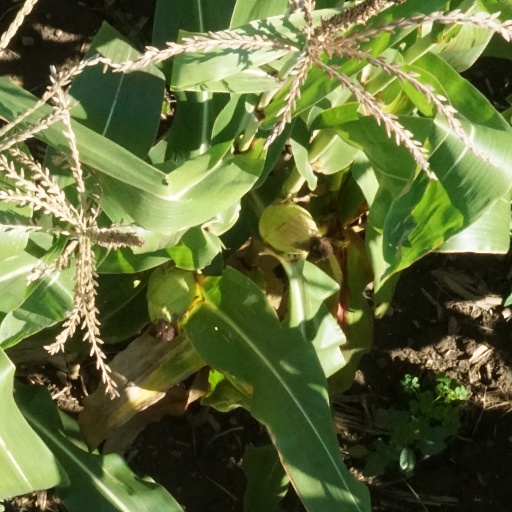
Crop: maize; corn